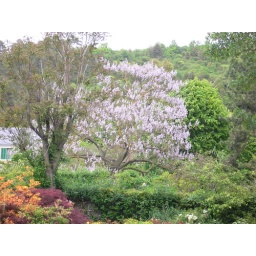
View of a blooming tree in the upper flower garden